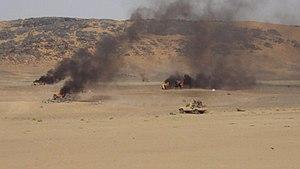
La frontière entre le Mali et la Mauritanie est la frontière séparant le Mali et la Mauritanie.